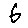
Label: 6